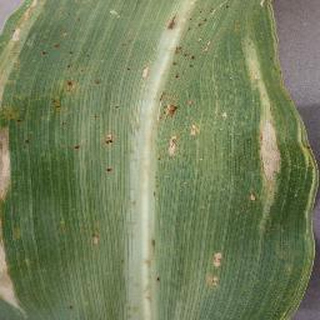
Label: corn_northern_leaf_blight